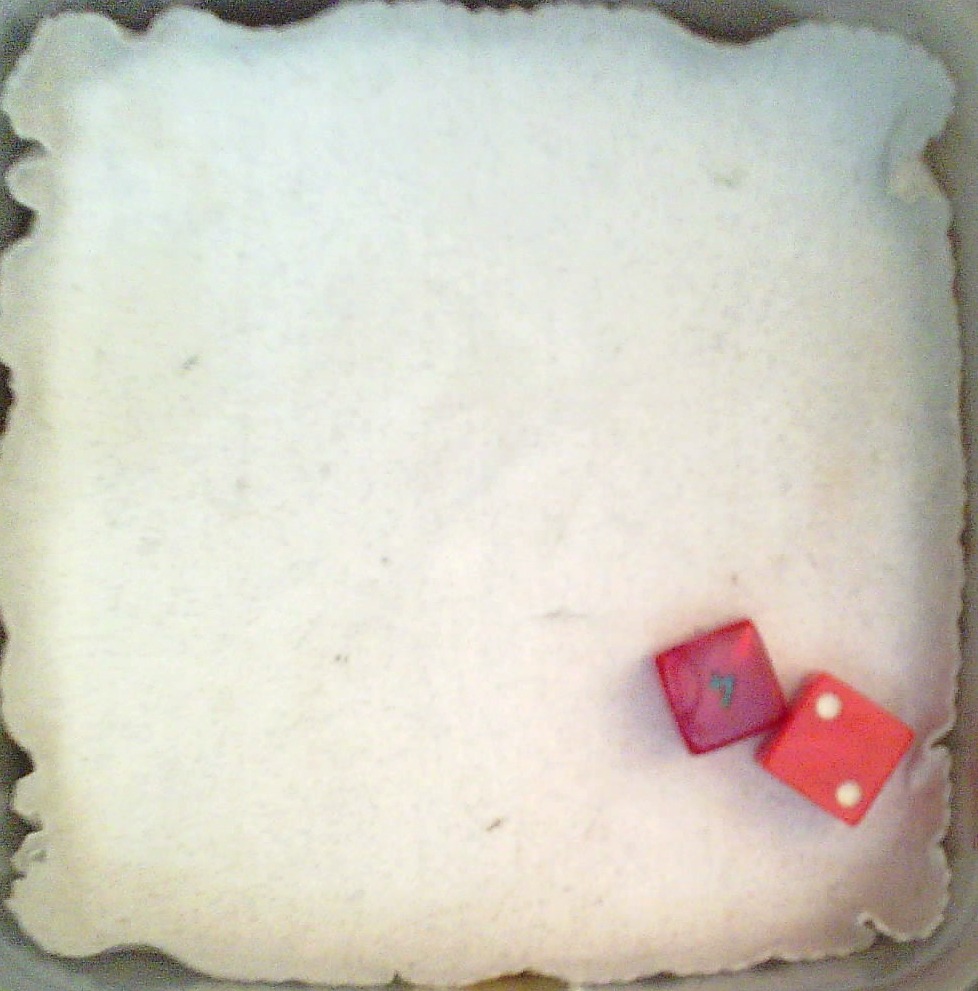
Dice in frame:
type: d6
value: 4
type: d6
value: 2
Label source: human
Face values trusted: yes